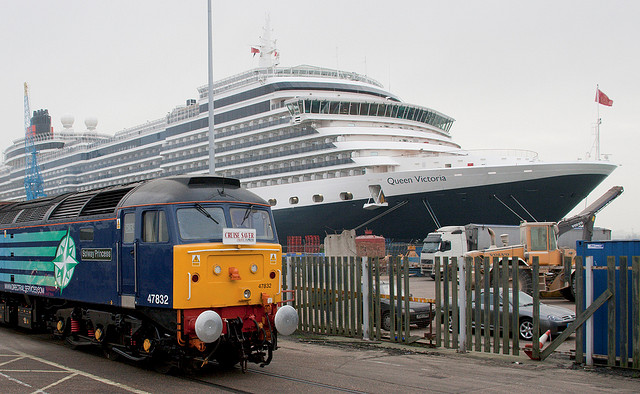
A train sits next to a cruise ship.

A very colorful train near a big cruise ship.

The train is parked on the railroad tracks.

A train sitting on a road near a docked boat.

A small train is passing next to a cruise ship.